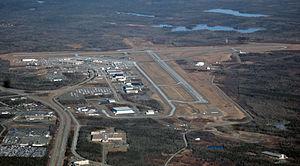
L'aéroport international Robert L. Stanfield d'Halifax, anciennement aéroport international d'Halifax, est un aéroport international du Canada qui dessert la région d'Halifax en Nouvelle-Écosse. Il dessert Halifax et la portion sud de la province. Il est nommé en honneur de Robert Stanfield, le dix-septième premier ministre de la Nouvelle-Écosse et ancien chef du Parti progressiste-conservateur du Canada.